Barenaked Ladies

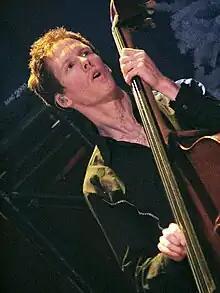
Jim Creeggan in 2008

Andy Creeggan left for a student-exchange trip to South America six months later, leaving the band without a percussionist. They met drummer Tyler Stewart in Waterloo, Ontario in the summer of 1990, and he joined the band. The band received attention during Andy Creeggan's absence, receiving the 1990 YTV Achievement Award for Best Band/Musical Group and squeezing into a "Speaker's Corner" video booth to perform "Be My Yoko Ono". Andy Creeggan returned in early 1991, playing keyboards, congas and other percussion instruments, and the band soon began their first Canadian tour.